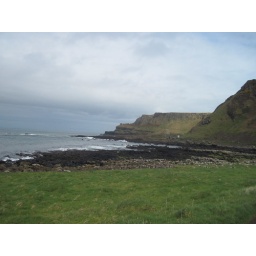
Tuesday, April 5 in Northern Ireland. County Antrim, Bushmill's Distillery, the Giant's Causeway and the coast of Northern Ireland by bus